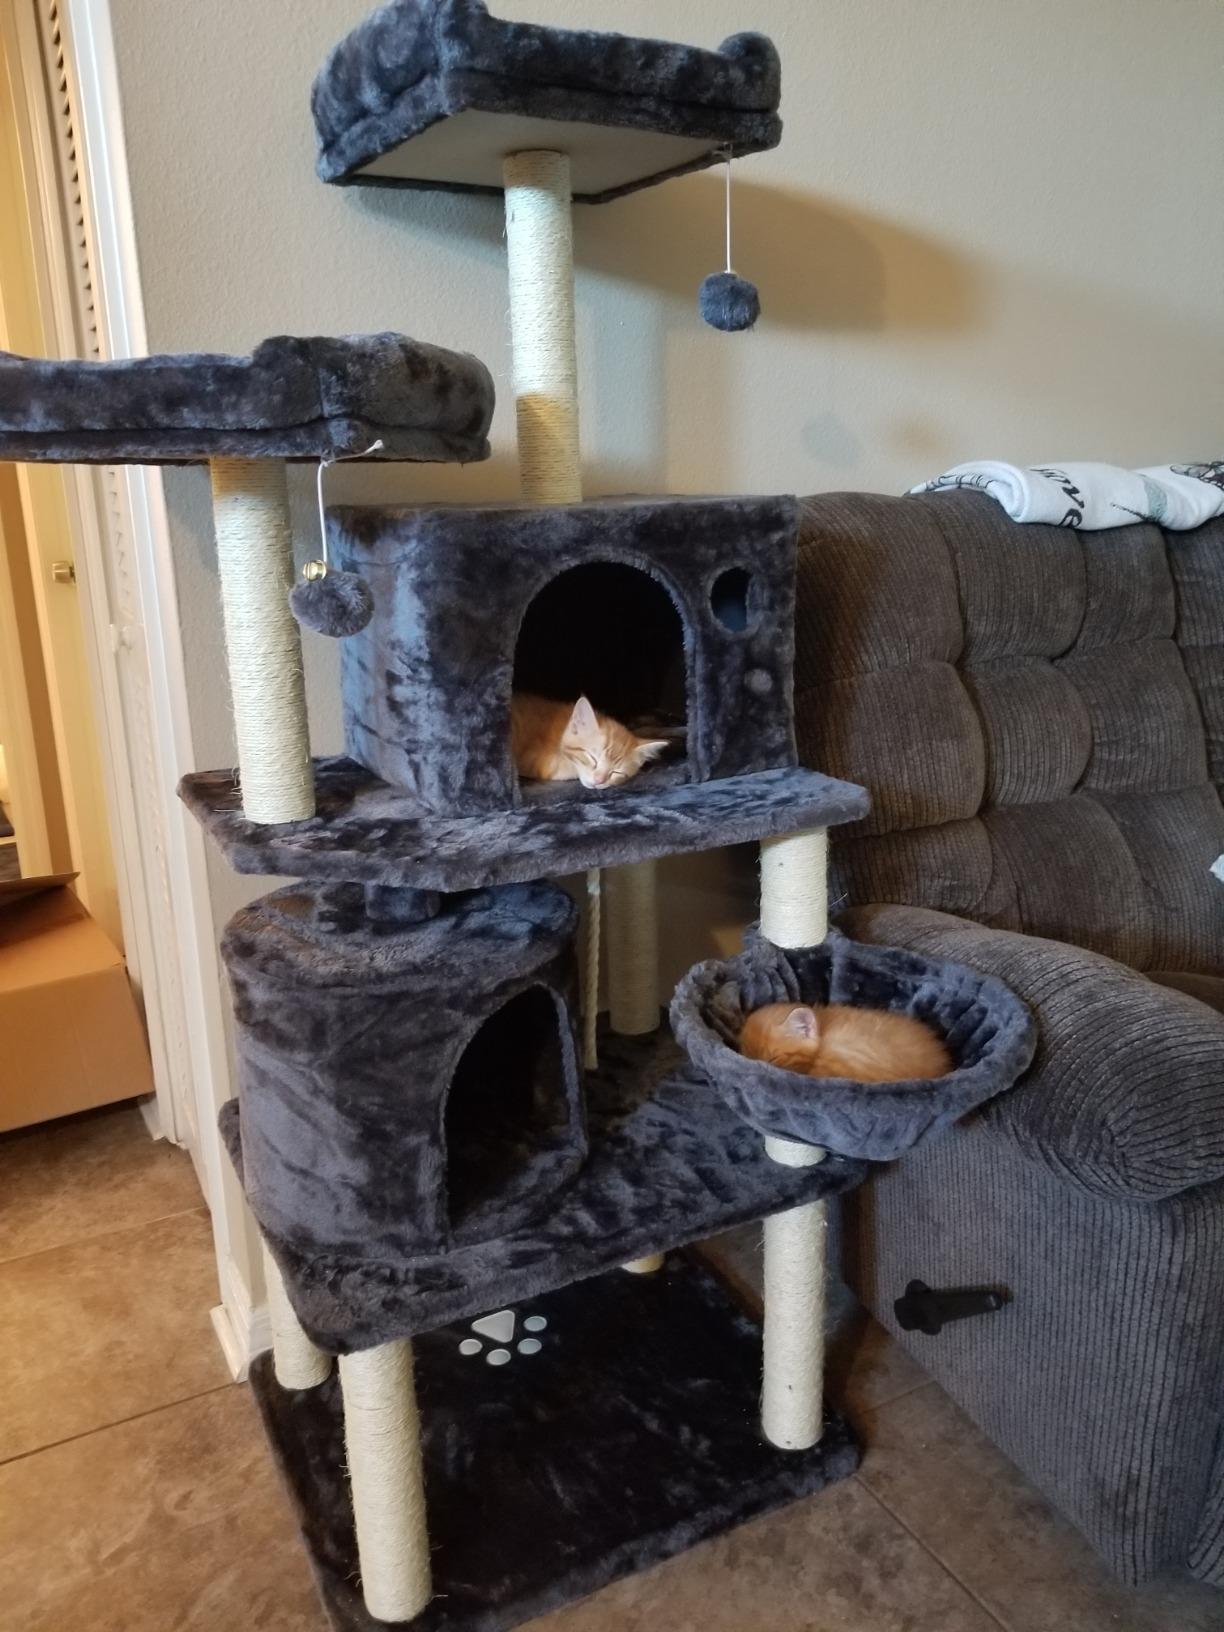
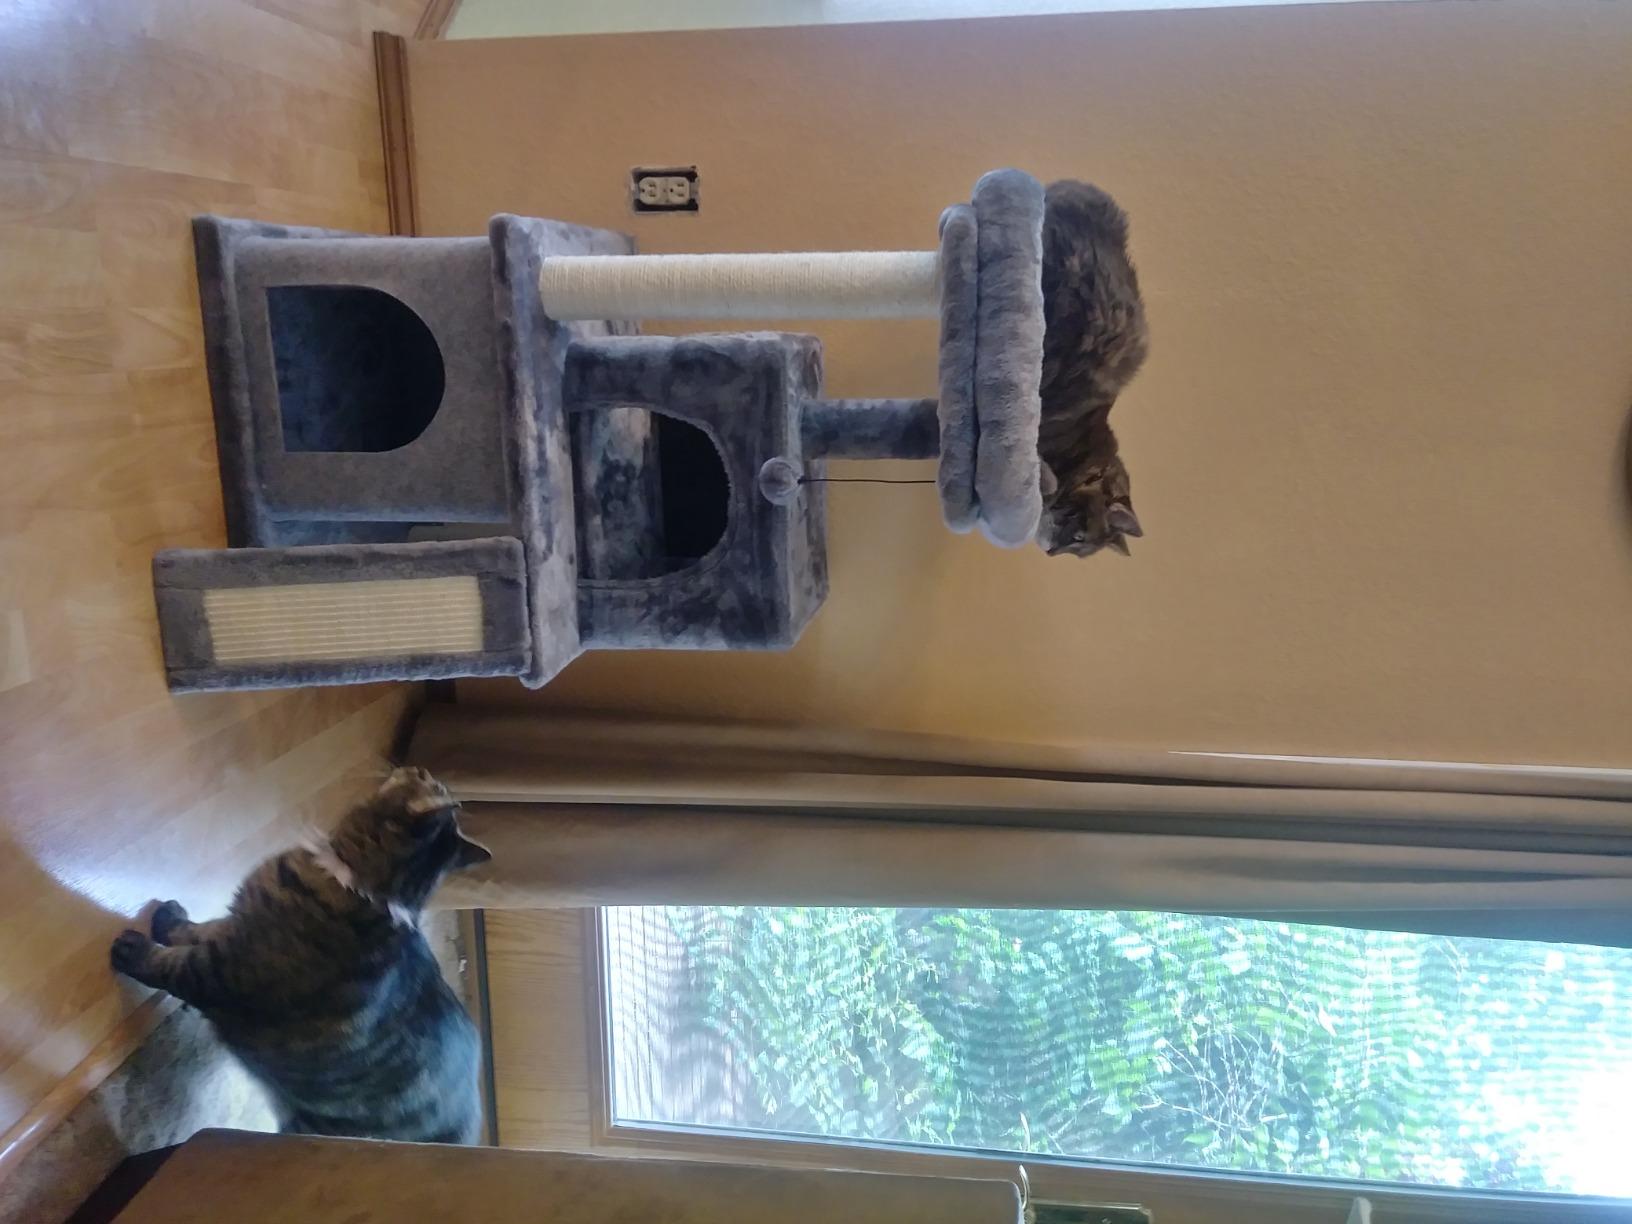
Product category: items_cat tree
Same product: no